Spanish–Ottoman wars

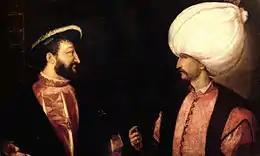

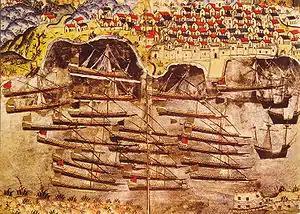
Ottoman wintering in Toulon

The loss of the island of Algiers caused a major shock in Spain. In 1529, a Spanish fleet of 10 ships carrying reinforcements to the besieged island was destroyed by the skillful counter-attack of Hayreddin Barbarossa Pasha, who had already passed the island. In July 1531, the 50-man Spanish-Genoese fleet under the command of Genoese Admiral Andrea Doria suffered an even greater defeat in the Cherchell Campaign. Likewise, the Ottomans in 1534 were able to recapture the port of Koroni (at the tip of the Morea), which Andrea Doria had captured in 1532.